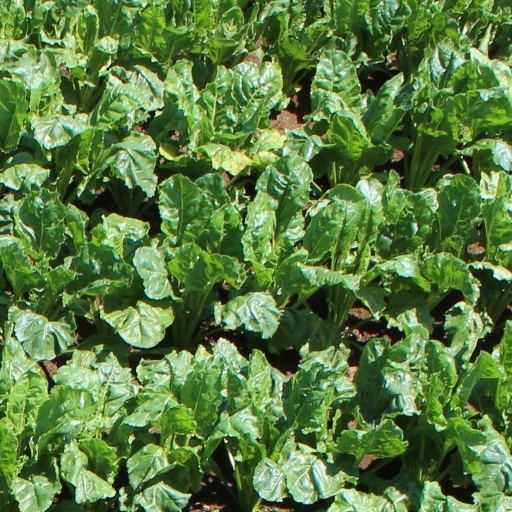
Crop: sugar beet